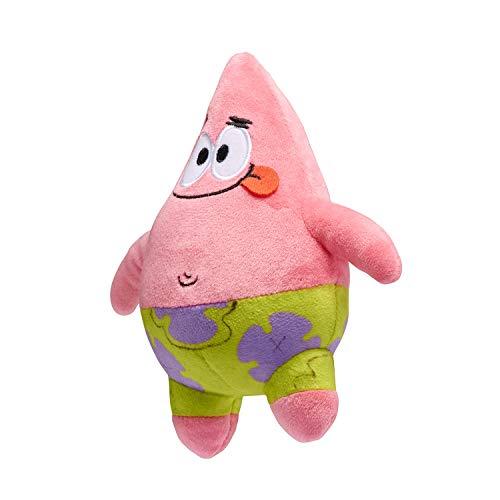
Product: SpongeBob SquarePants Mini Plush - Patrick
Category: Toys & Games | Stuffed Animals & Plush Toys | Plush Figures
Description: Soft Mini plushies.
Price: $9.99
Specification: ProductDimensions:6x3x7inches|ItemWeight:1.6ounces|ShippingWeight:1.6ounces(Viewshippingratesandpolicies)|ASIN:B07RXM57FJ|Itemmodelnumber:US690503|Manufacturerrecommendedage:4yearsandup